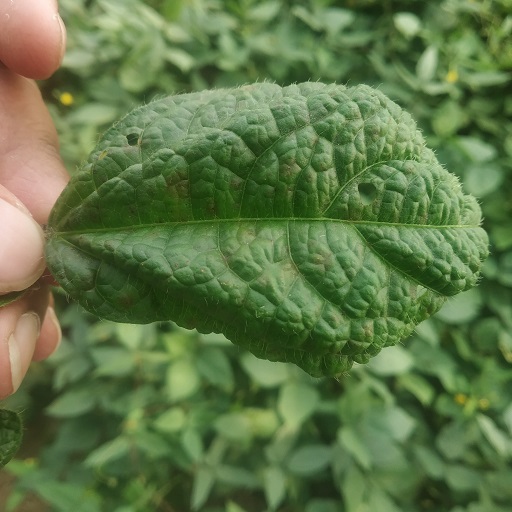
Label: Leaf Crinckle